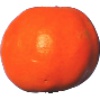
Label: Clementine 1